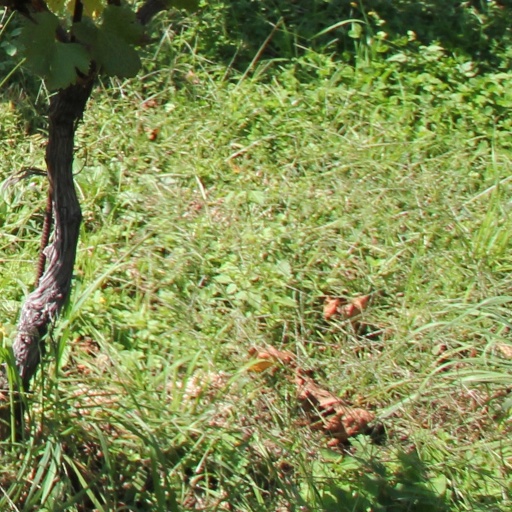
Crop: grape